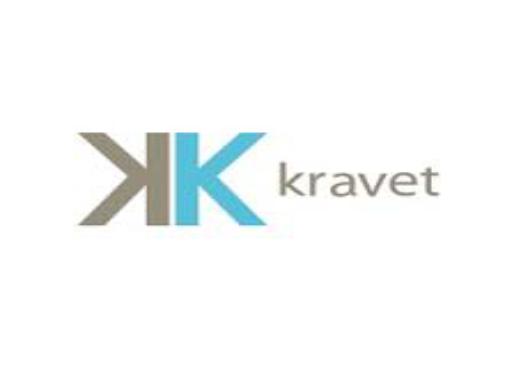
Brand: Kravet
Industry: Necessities